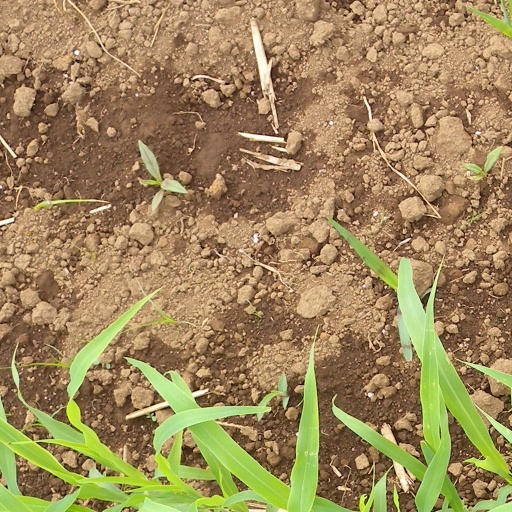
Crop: sorghum